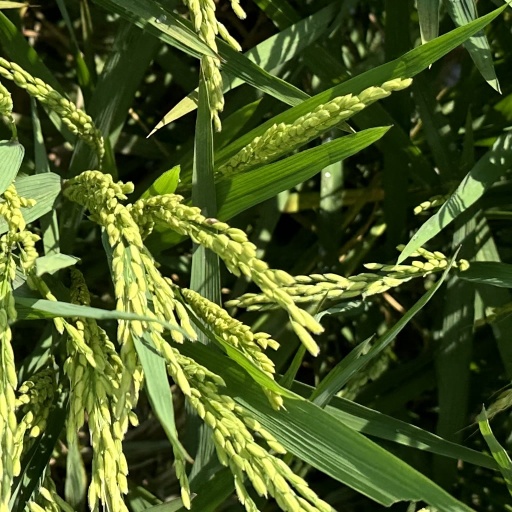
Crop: rice